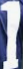
Number: 1